Chiroti

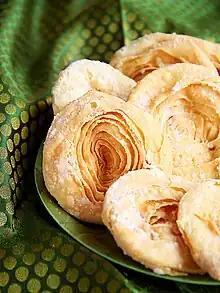

Chirote also known as Chiroti is a delicacy predominantly served in Maharashtra and former Bombay State areas in Karnataka. It is also famous in parts of Telangana state, especially in the district of Nalgonda where it is known by the name Pheni/Peni. It is served as a dessert on special occasions such as a festival or a wedding.